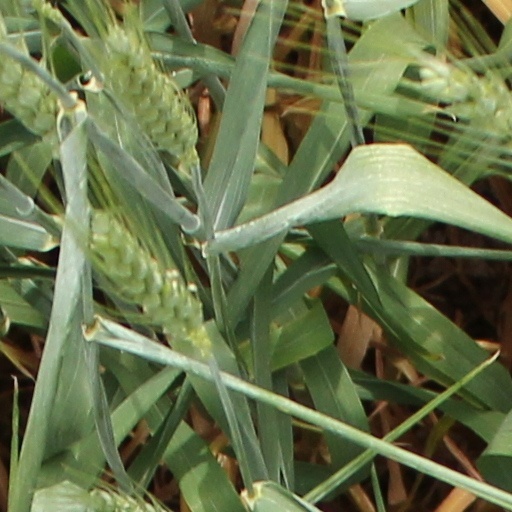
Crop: wheat